Luis Marin (conquistador)

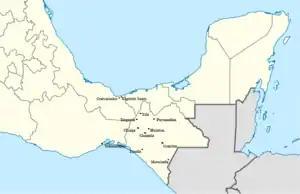
Cities in SE Mexico circa 1500s

Luis Marin was born about 1499 in Sanlúcar de Barrameda, Cádiz in the Andalucian region of Spain. His mother, Maria Bernal Guillen, was also born in Sanlúcar de Barrameda while his father, Francisco Marin (known in Italy as Francesco Maríni), was from a noble, banking family from the Genova, Italy region. Marin married Maria de Mendoza, who herself was related to the second wife of Hernán Cortés. Marin had eleven children. Marin, according to the Bernal Diaz del Castillo's memoir, was a kind-heart gentleman even during military excursions where captured enemies would often be taken as slaves. Marin generally refused and returned custody of prisoners (including women and children) to the locals in attempt to peacefully resolve conflicts.